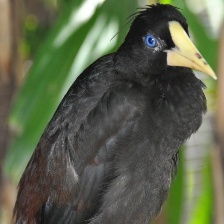
Species: CRESTED OROPENDOLA
Scientific name: PSAROCOLIUS DECUMANUS